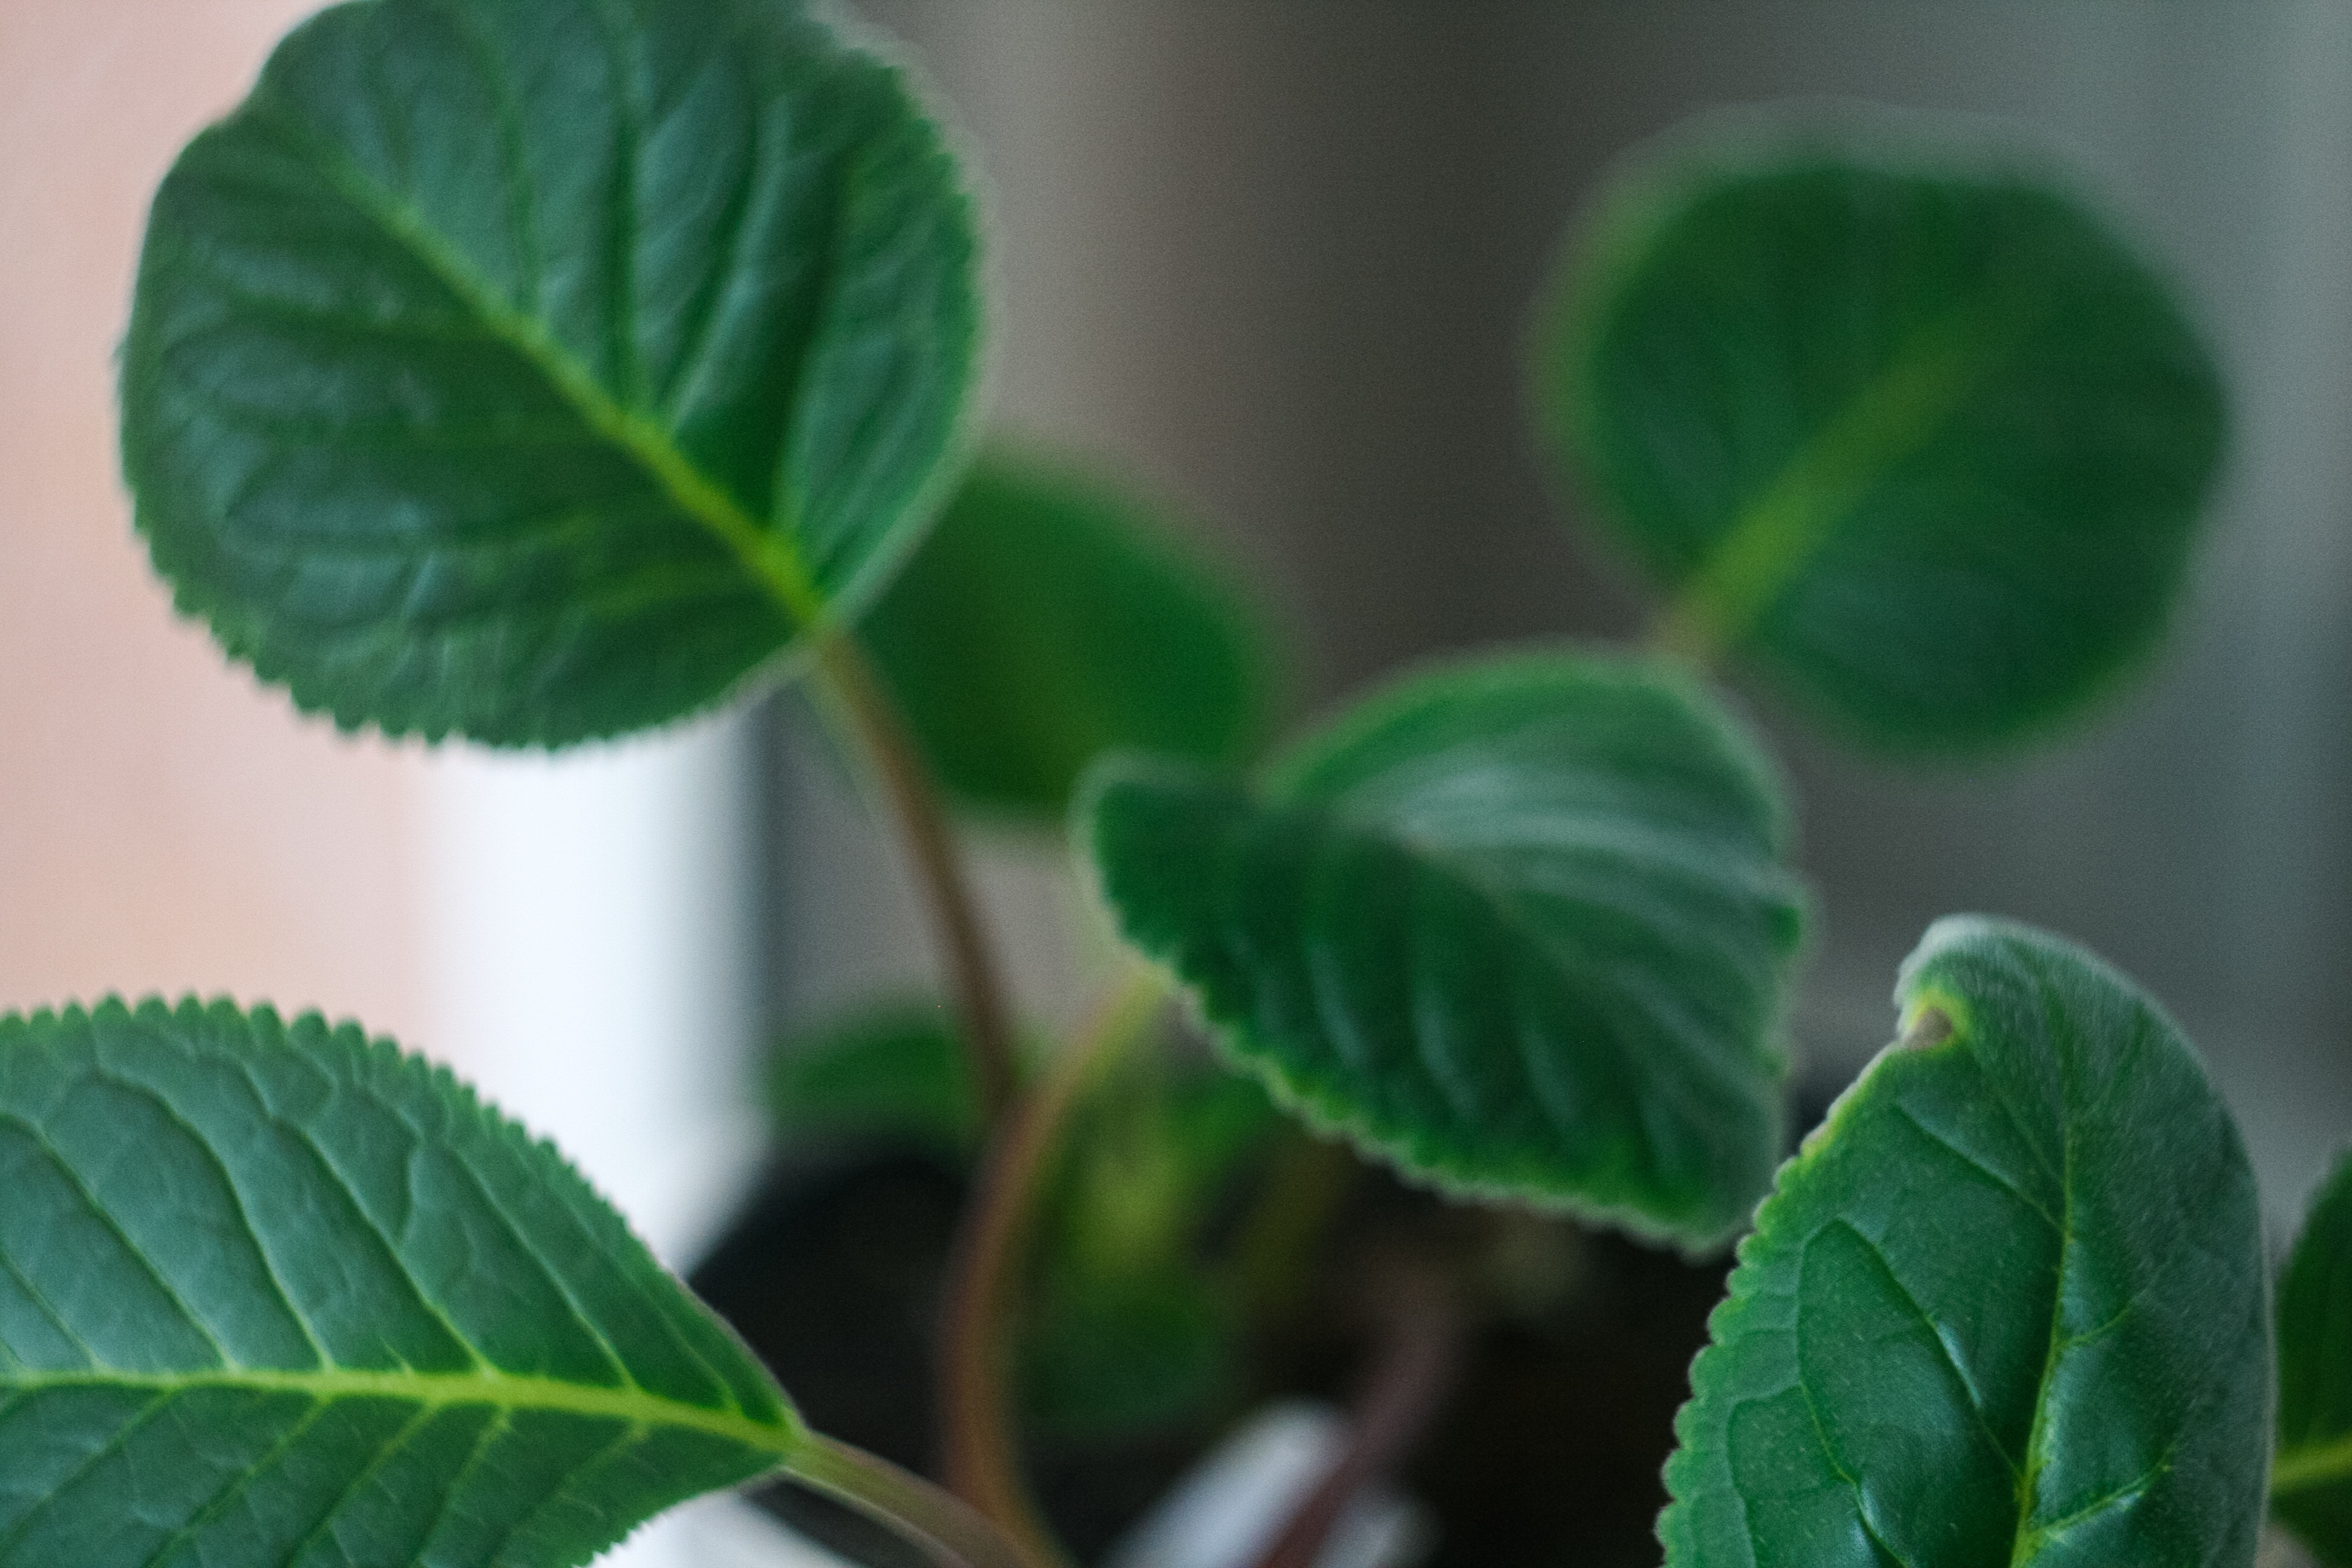
nature, plant, leaf, flower, green, herb, produce, botany, flora, clover, close up, shrub, macro photography, flowering plant, annual plant, plant stem, land plant